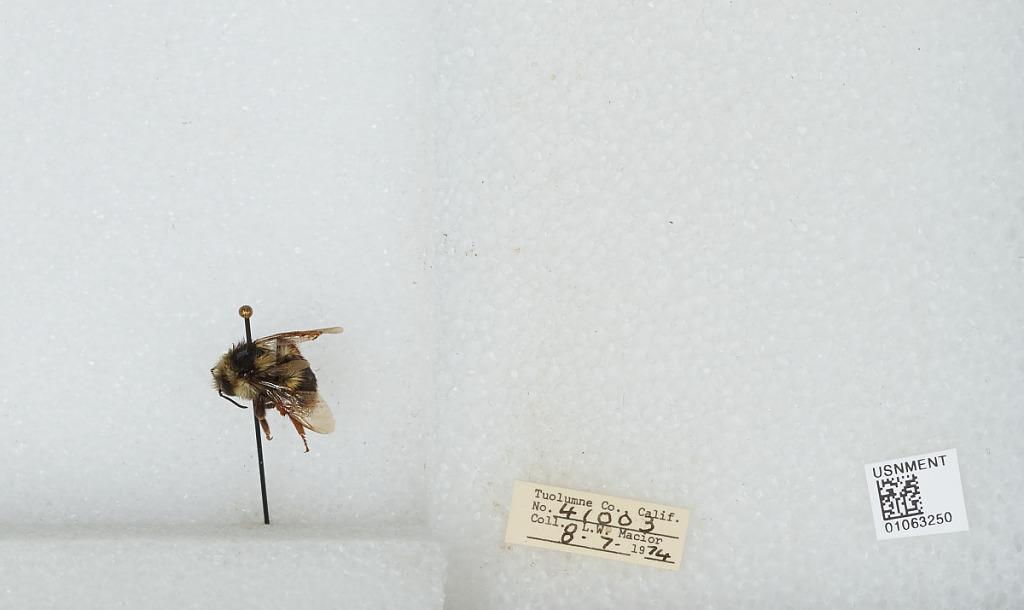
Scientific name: Bombus bifarius nearcticus
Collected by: L. Macior
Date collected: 1974-8-7
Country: United States
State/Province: California
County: Tuolumne
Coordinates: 38.02, -119.93